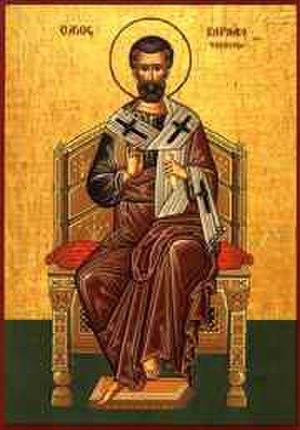
L'Épître aux Hébreux est un livre du Nouveau Testament rédigé en grec et intitulé « Πρὸς Ἑϐραίους ». Elle est censée s'adresser à des « Hébreux » mais l'identité de ces destinataires offre matière à discussion, si tant est qu'il s'agisse d'une véritable lettre. Là n'est pas son seul paradoxe.
Joseph, surnommé Barnabé ou Barnabas, est un juif, lévite lié à l'île de Chypre, qui tient une place importante dans les Actes des apôtres, comme étant celui qui introduisit saint Paul auprès des apôtres à Jérusalem et plus tard auprès des chrétiens d'Antioche, et fut son premier compagnon de voyage dont il est chef de mission.